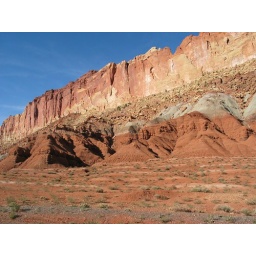
Layers of red rock in in Capitol Reef